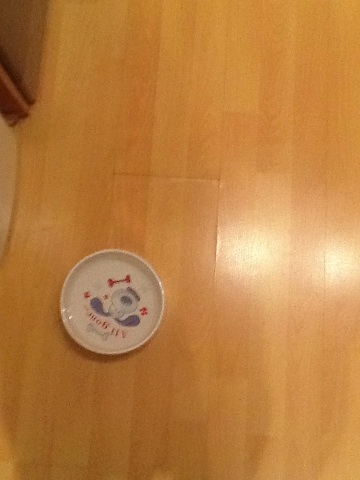Question: Does this hear my dog bark?
Answer: no